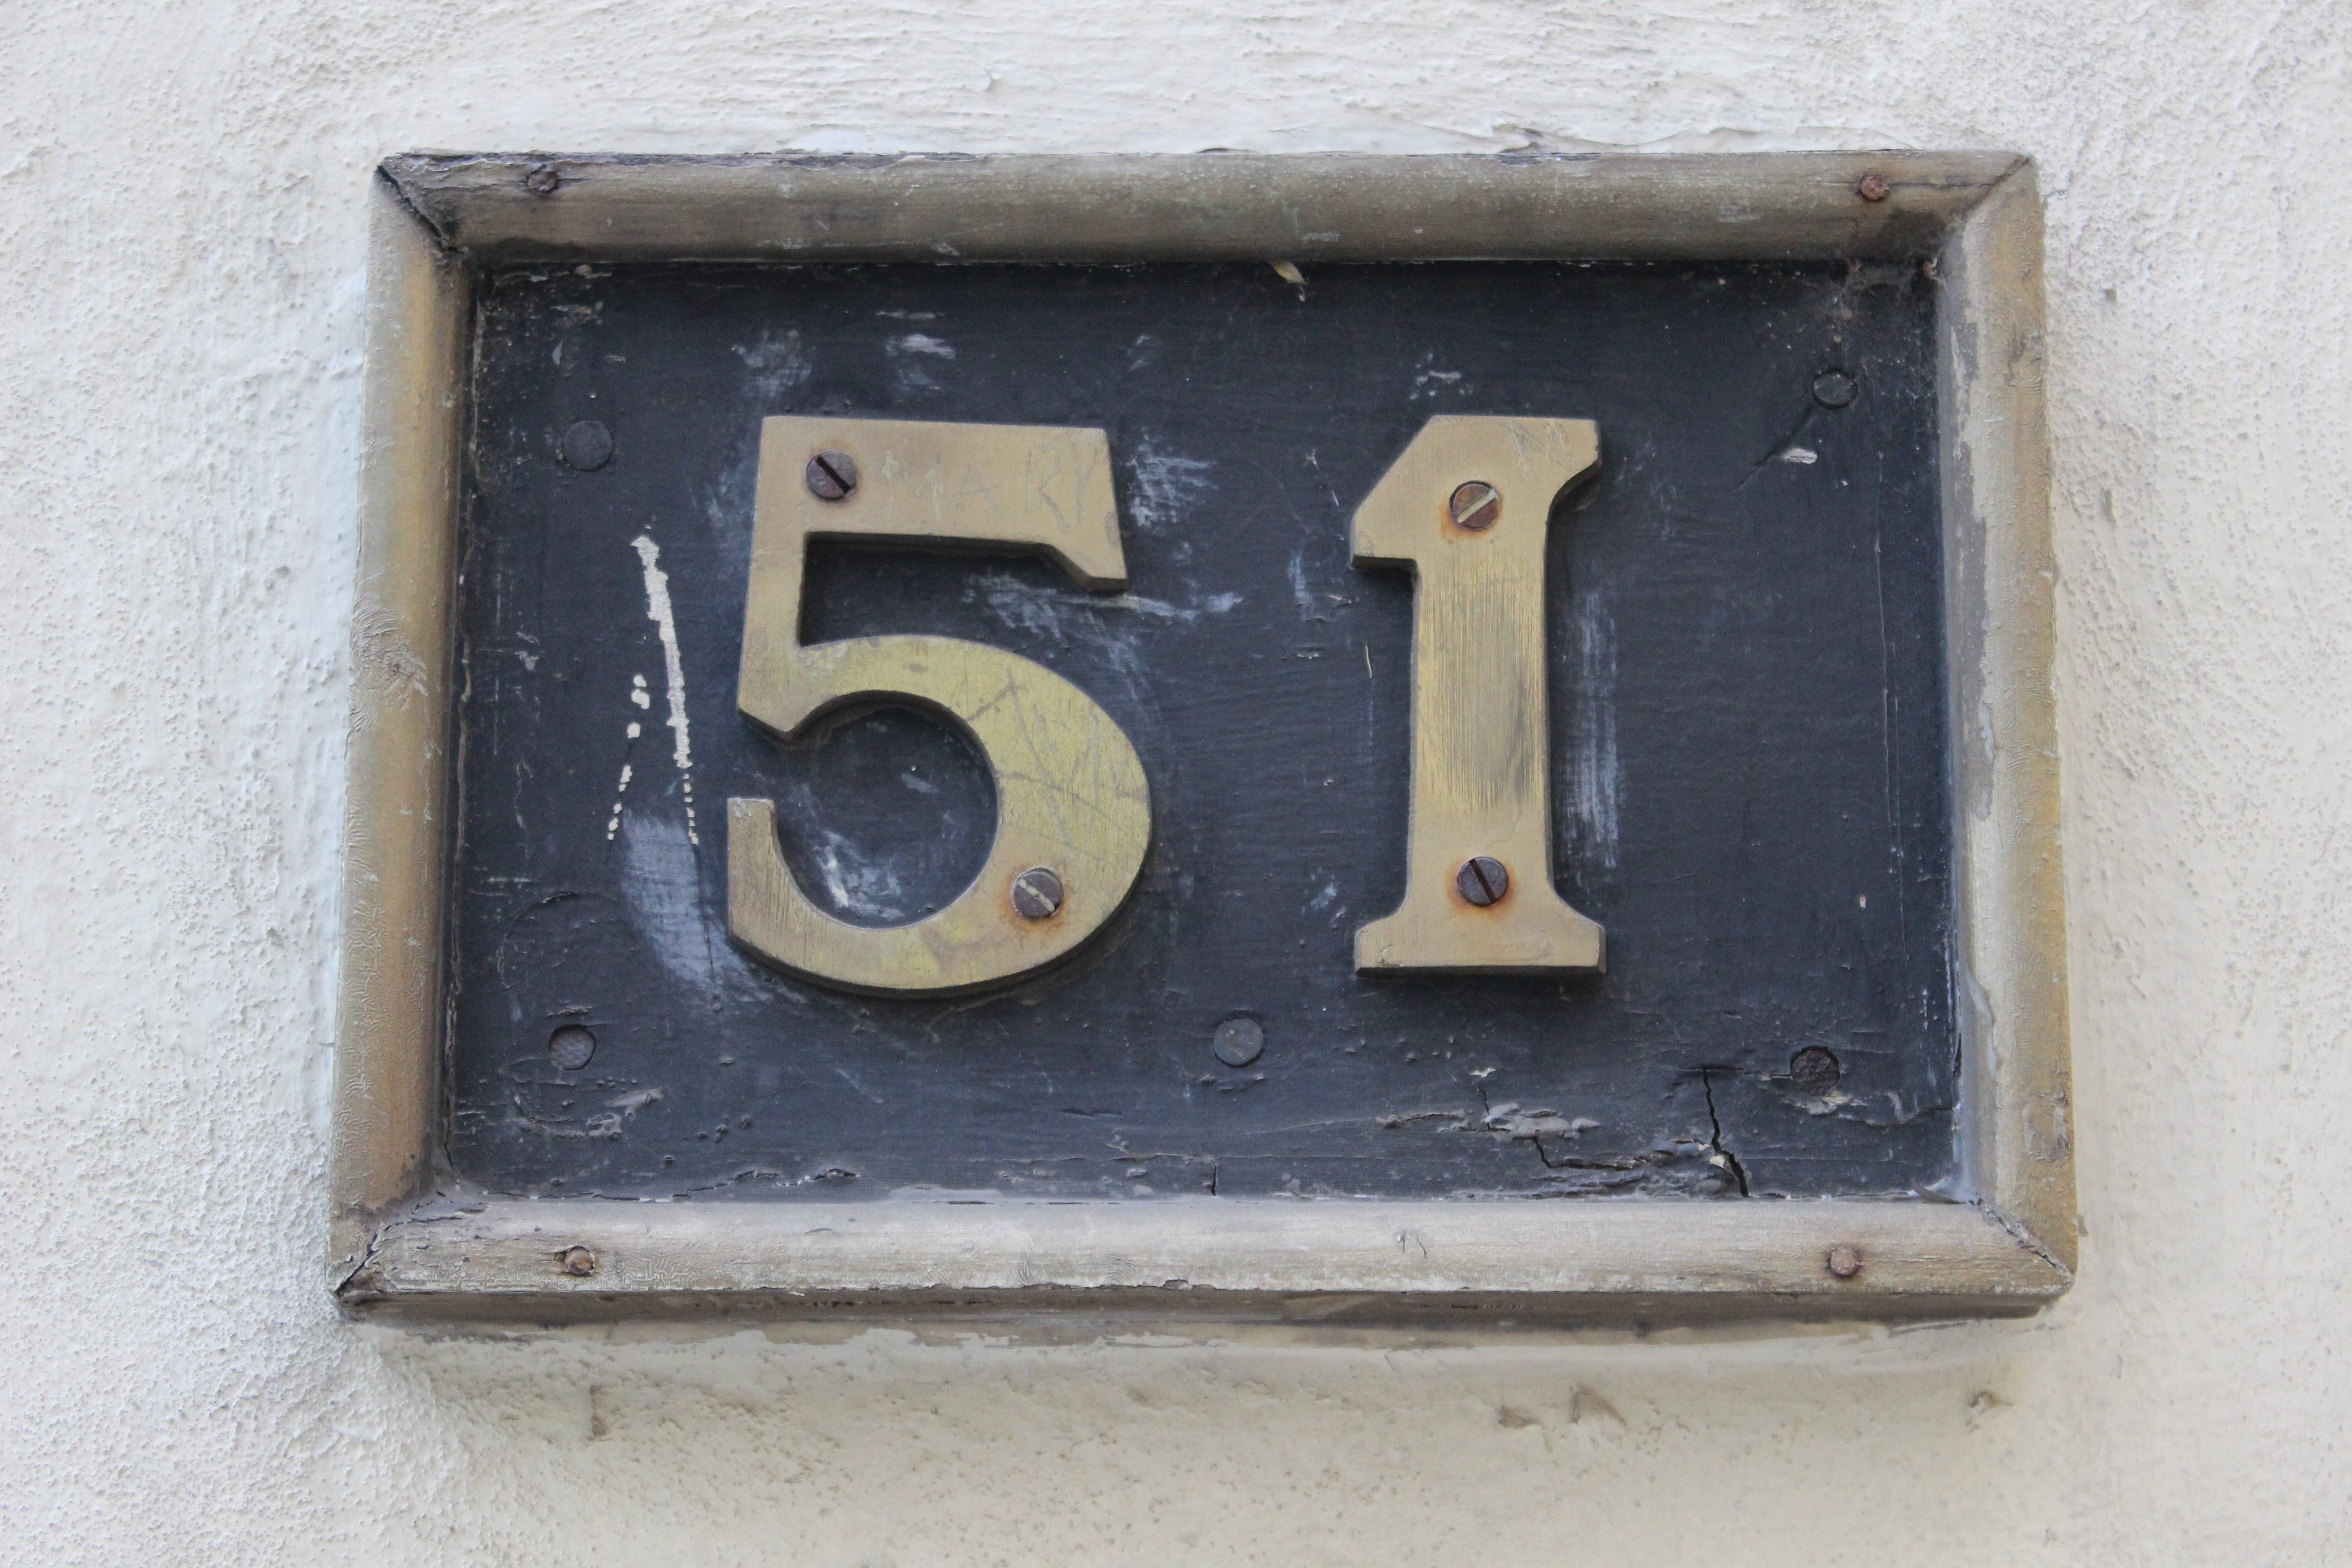
wood, street, number, city, numbers, iron, shape, house numbering